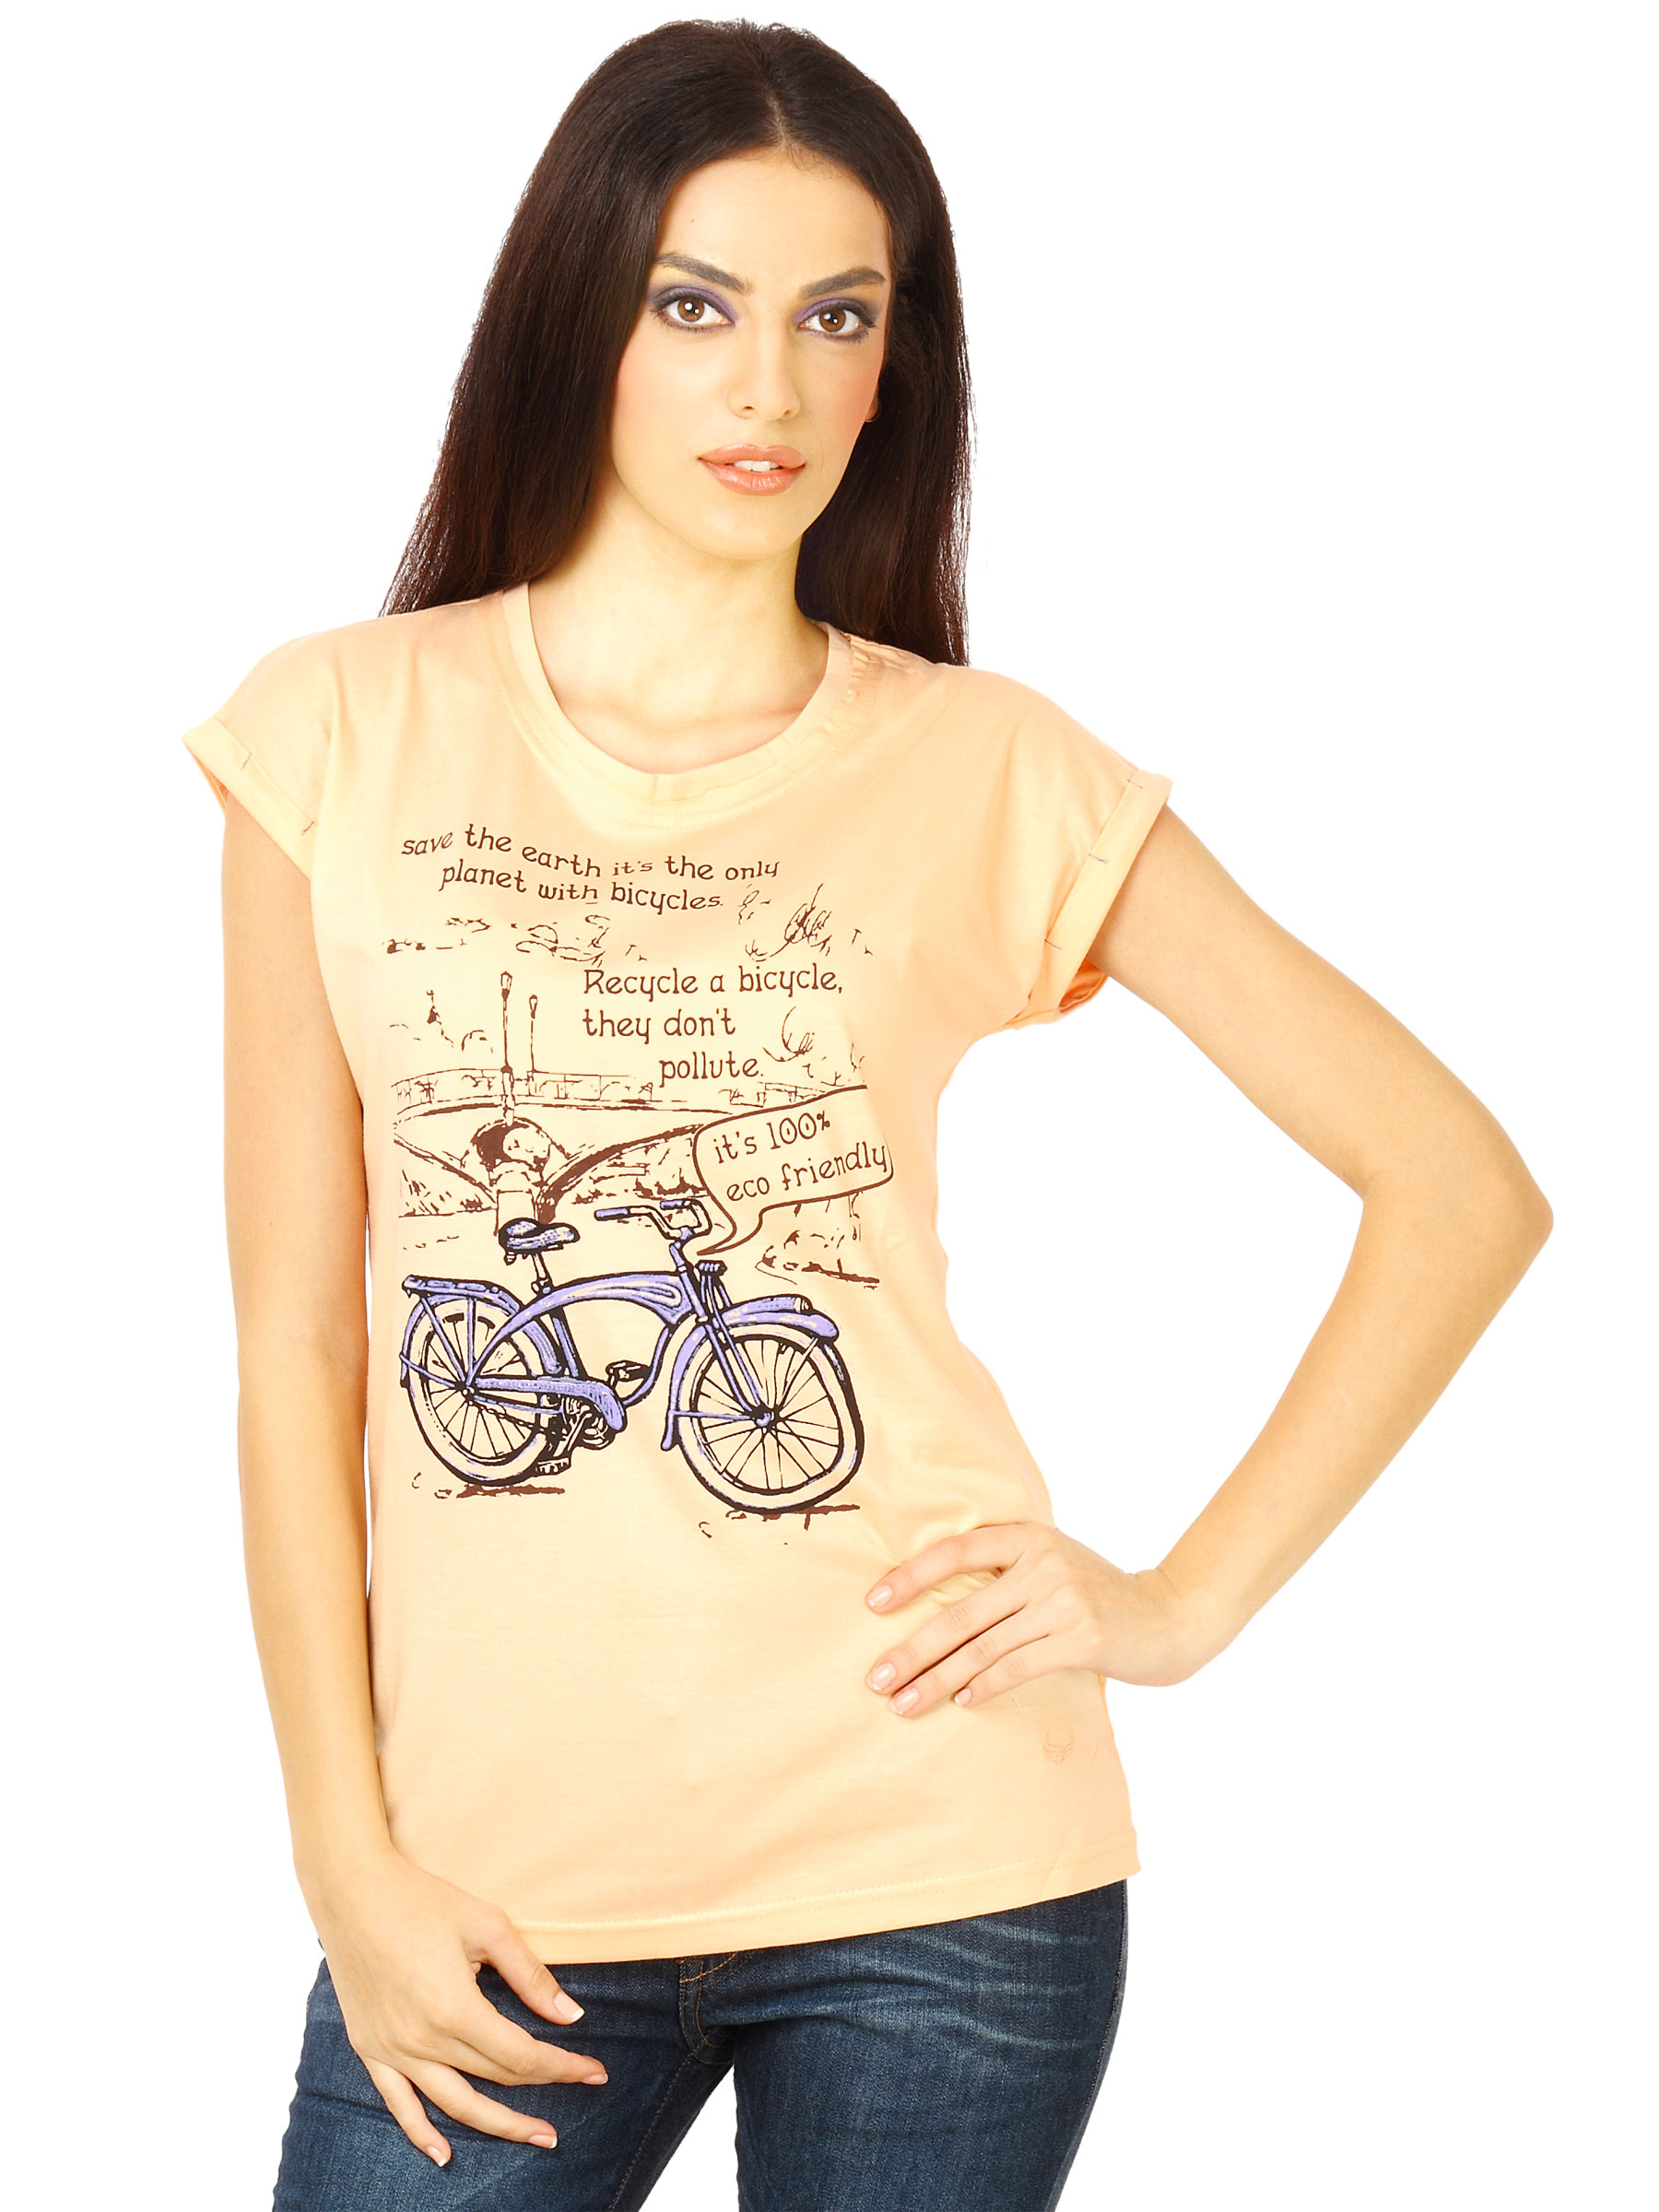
Flying Machine Women RN HS Yellow Tshirts
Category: Apparel / Topwear / Tshirts
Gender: Women
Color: Yellow
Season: Fall 2011
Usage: Casual